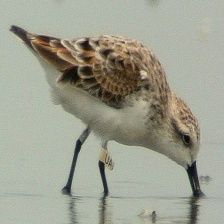
Species: SPOON BILED SANDPIPER
Scientific name: CALIDRIS PYGMAEA
ImageNet parent category: red-backed_sandpiper